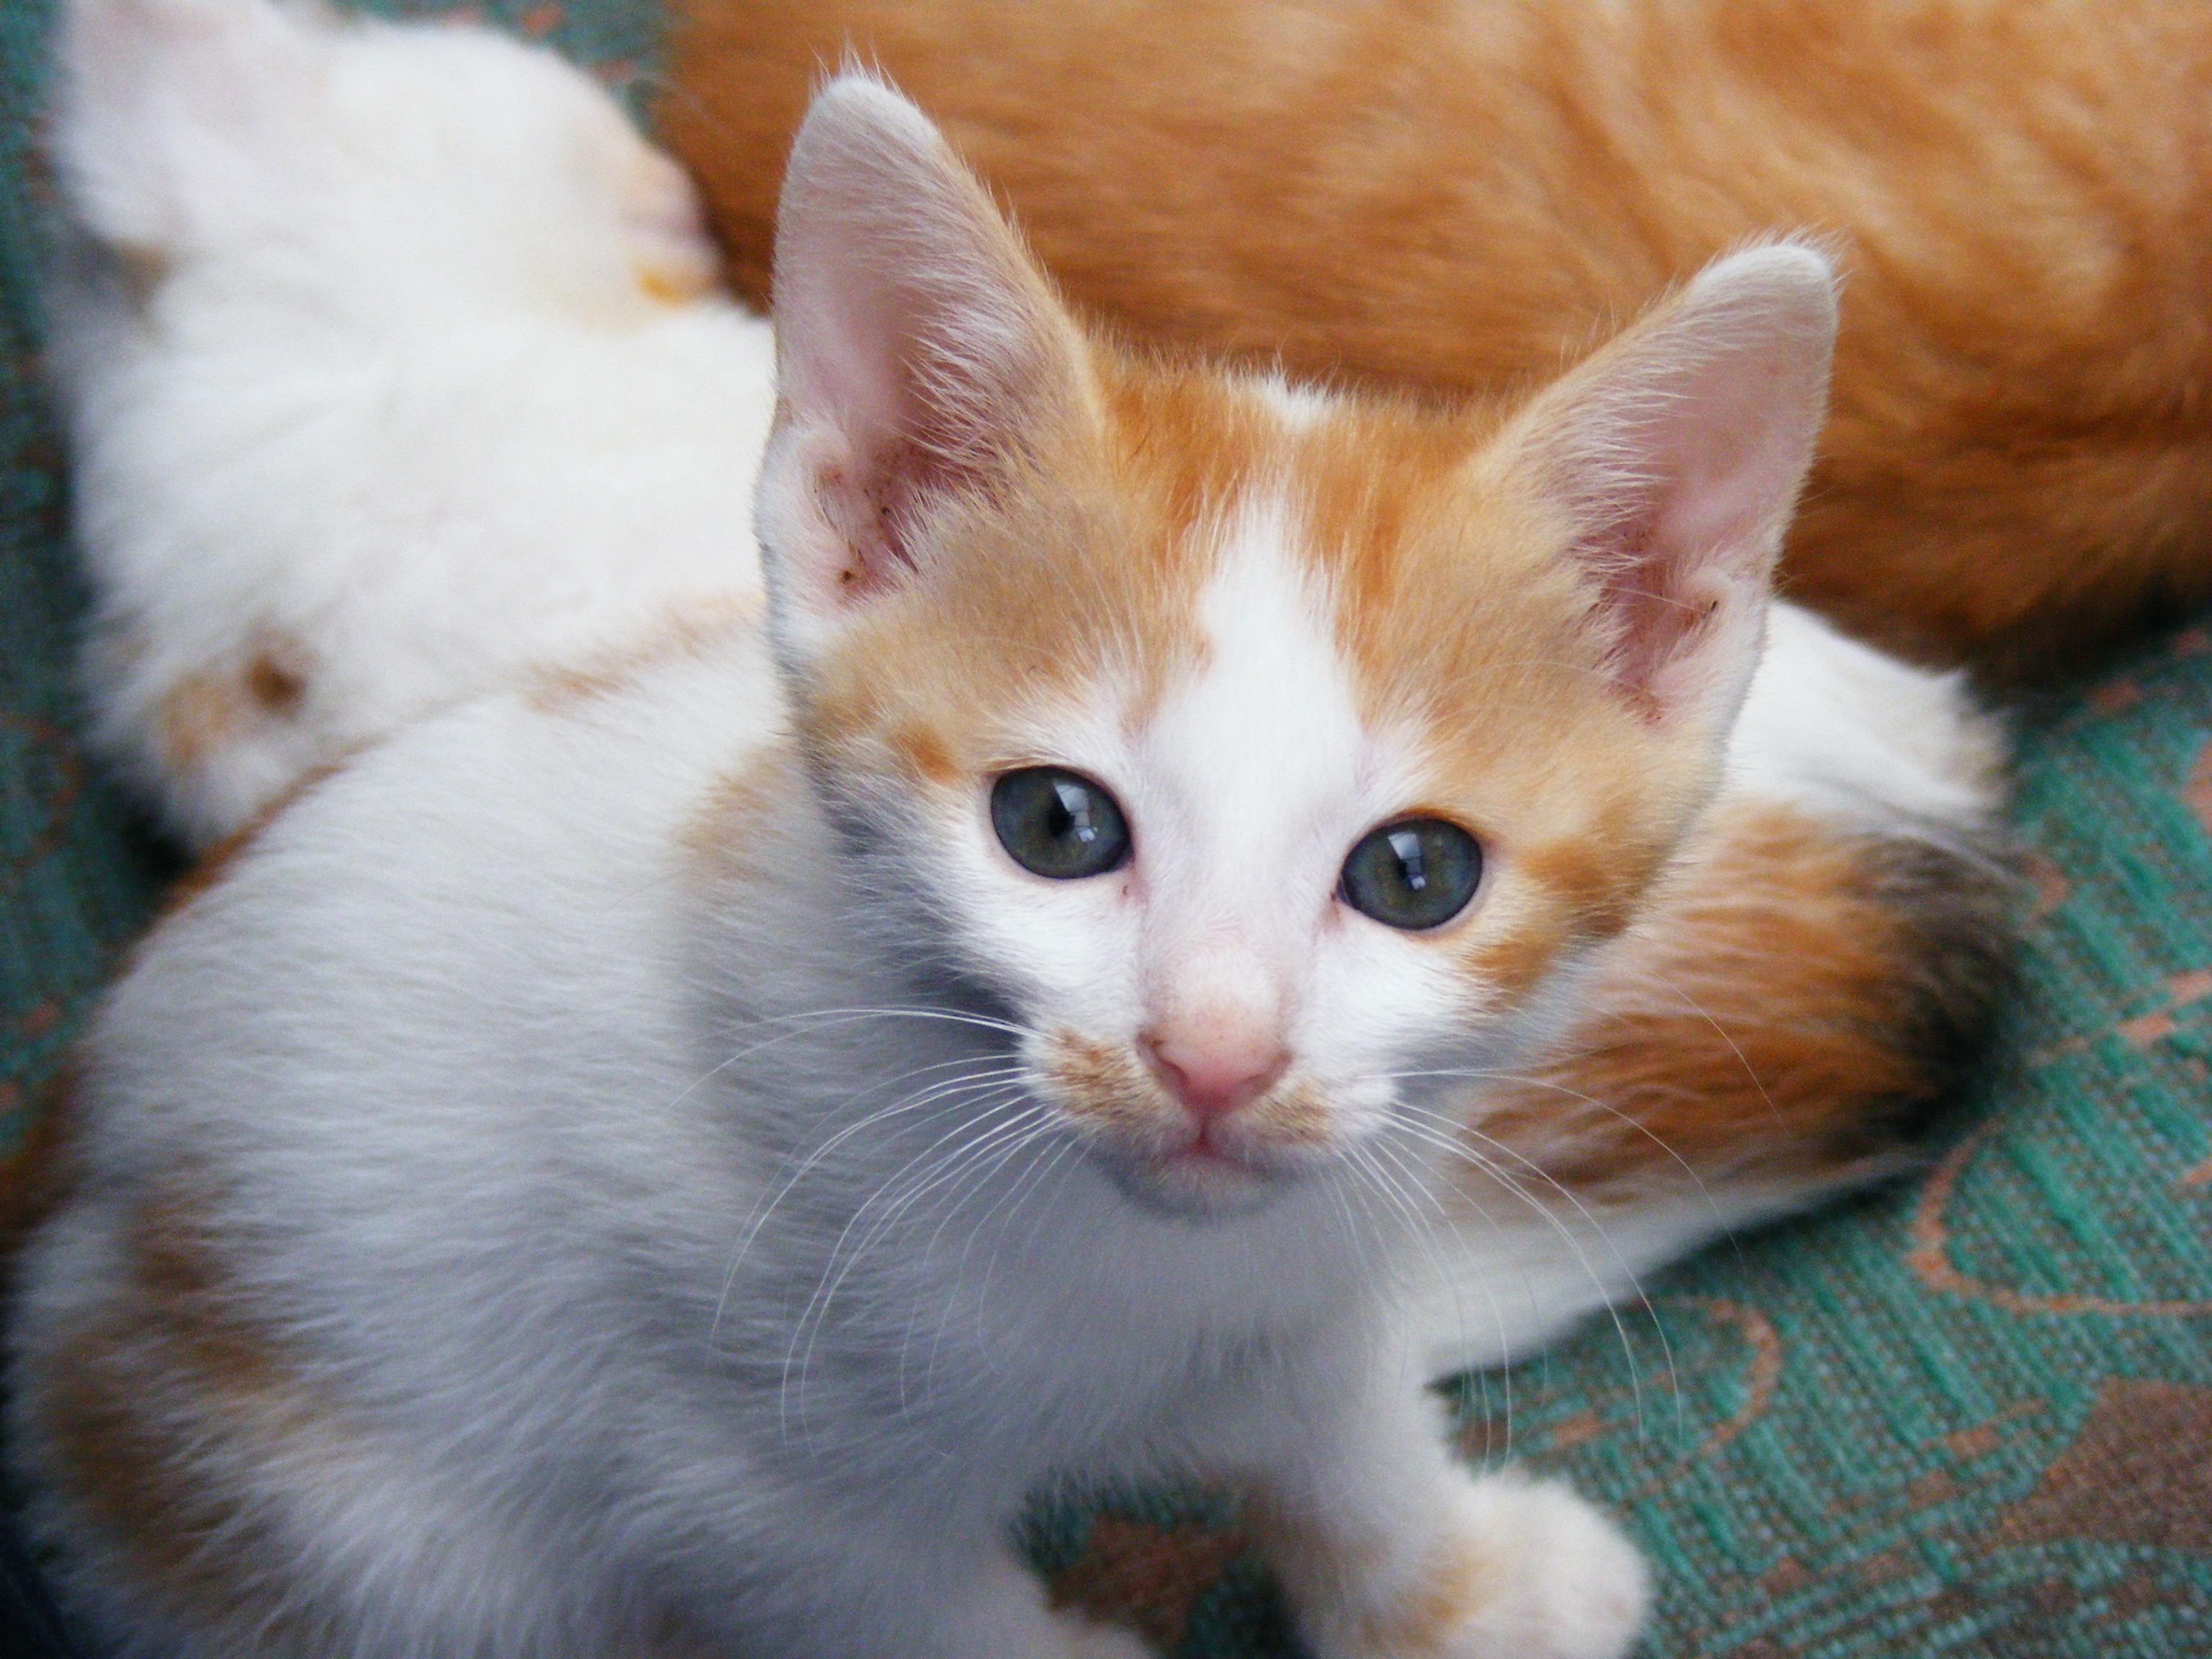
cute, pet, fur, young, fluffy, kitten, cat, feline, mammal, baby, cats, nose, whiskers, kitty, paw, animals, furry, pussy, puss, little, vertebrate, domestic, pussycat, purr, european shorthair, small to medium sized cats, cat like mammal, carnivoran, domestic short haired cat